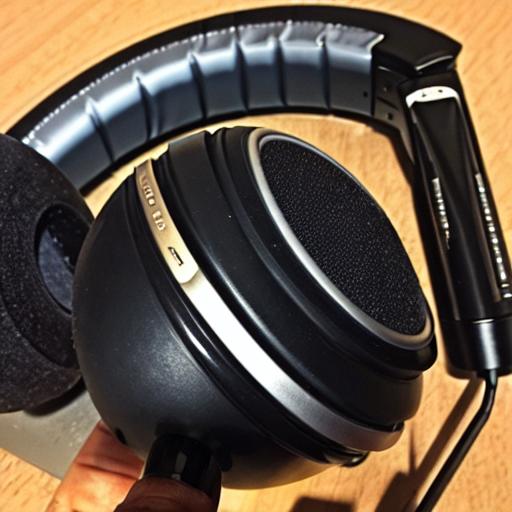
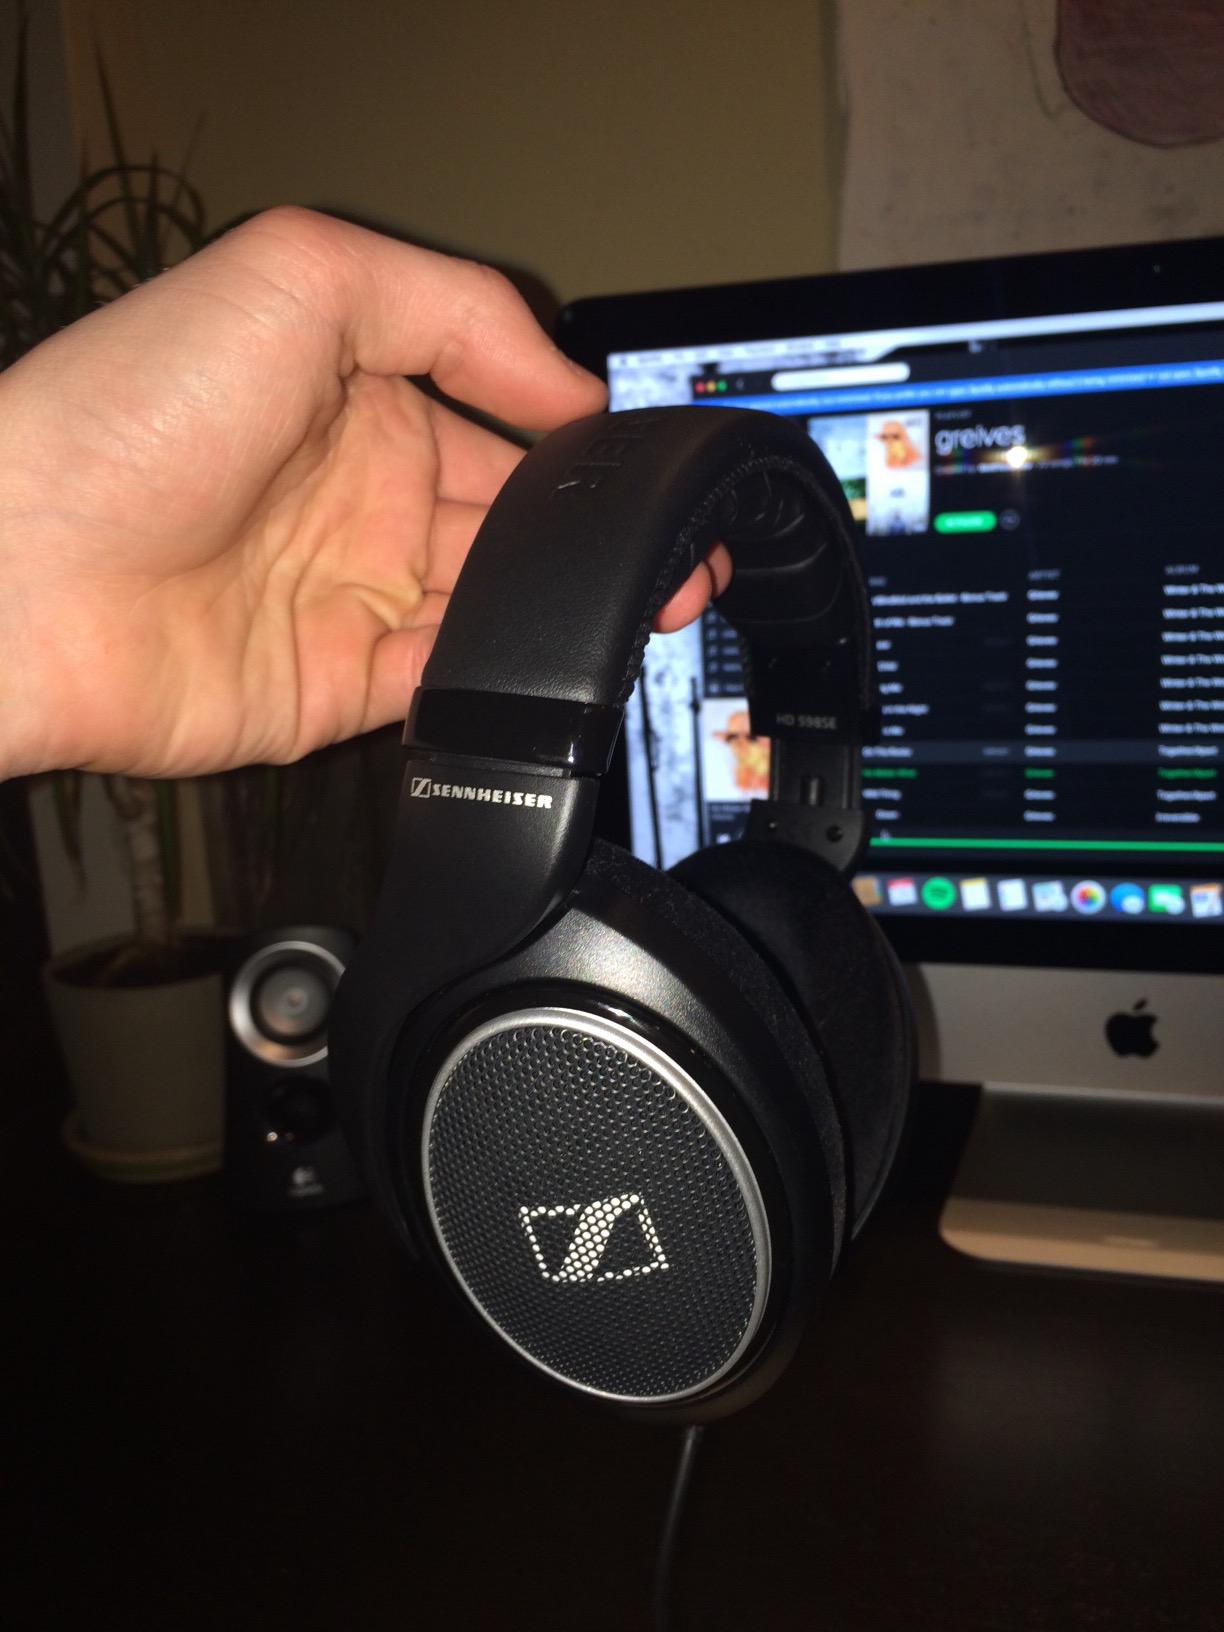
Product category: headphones
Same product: no